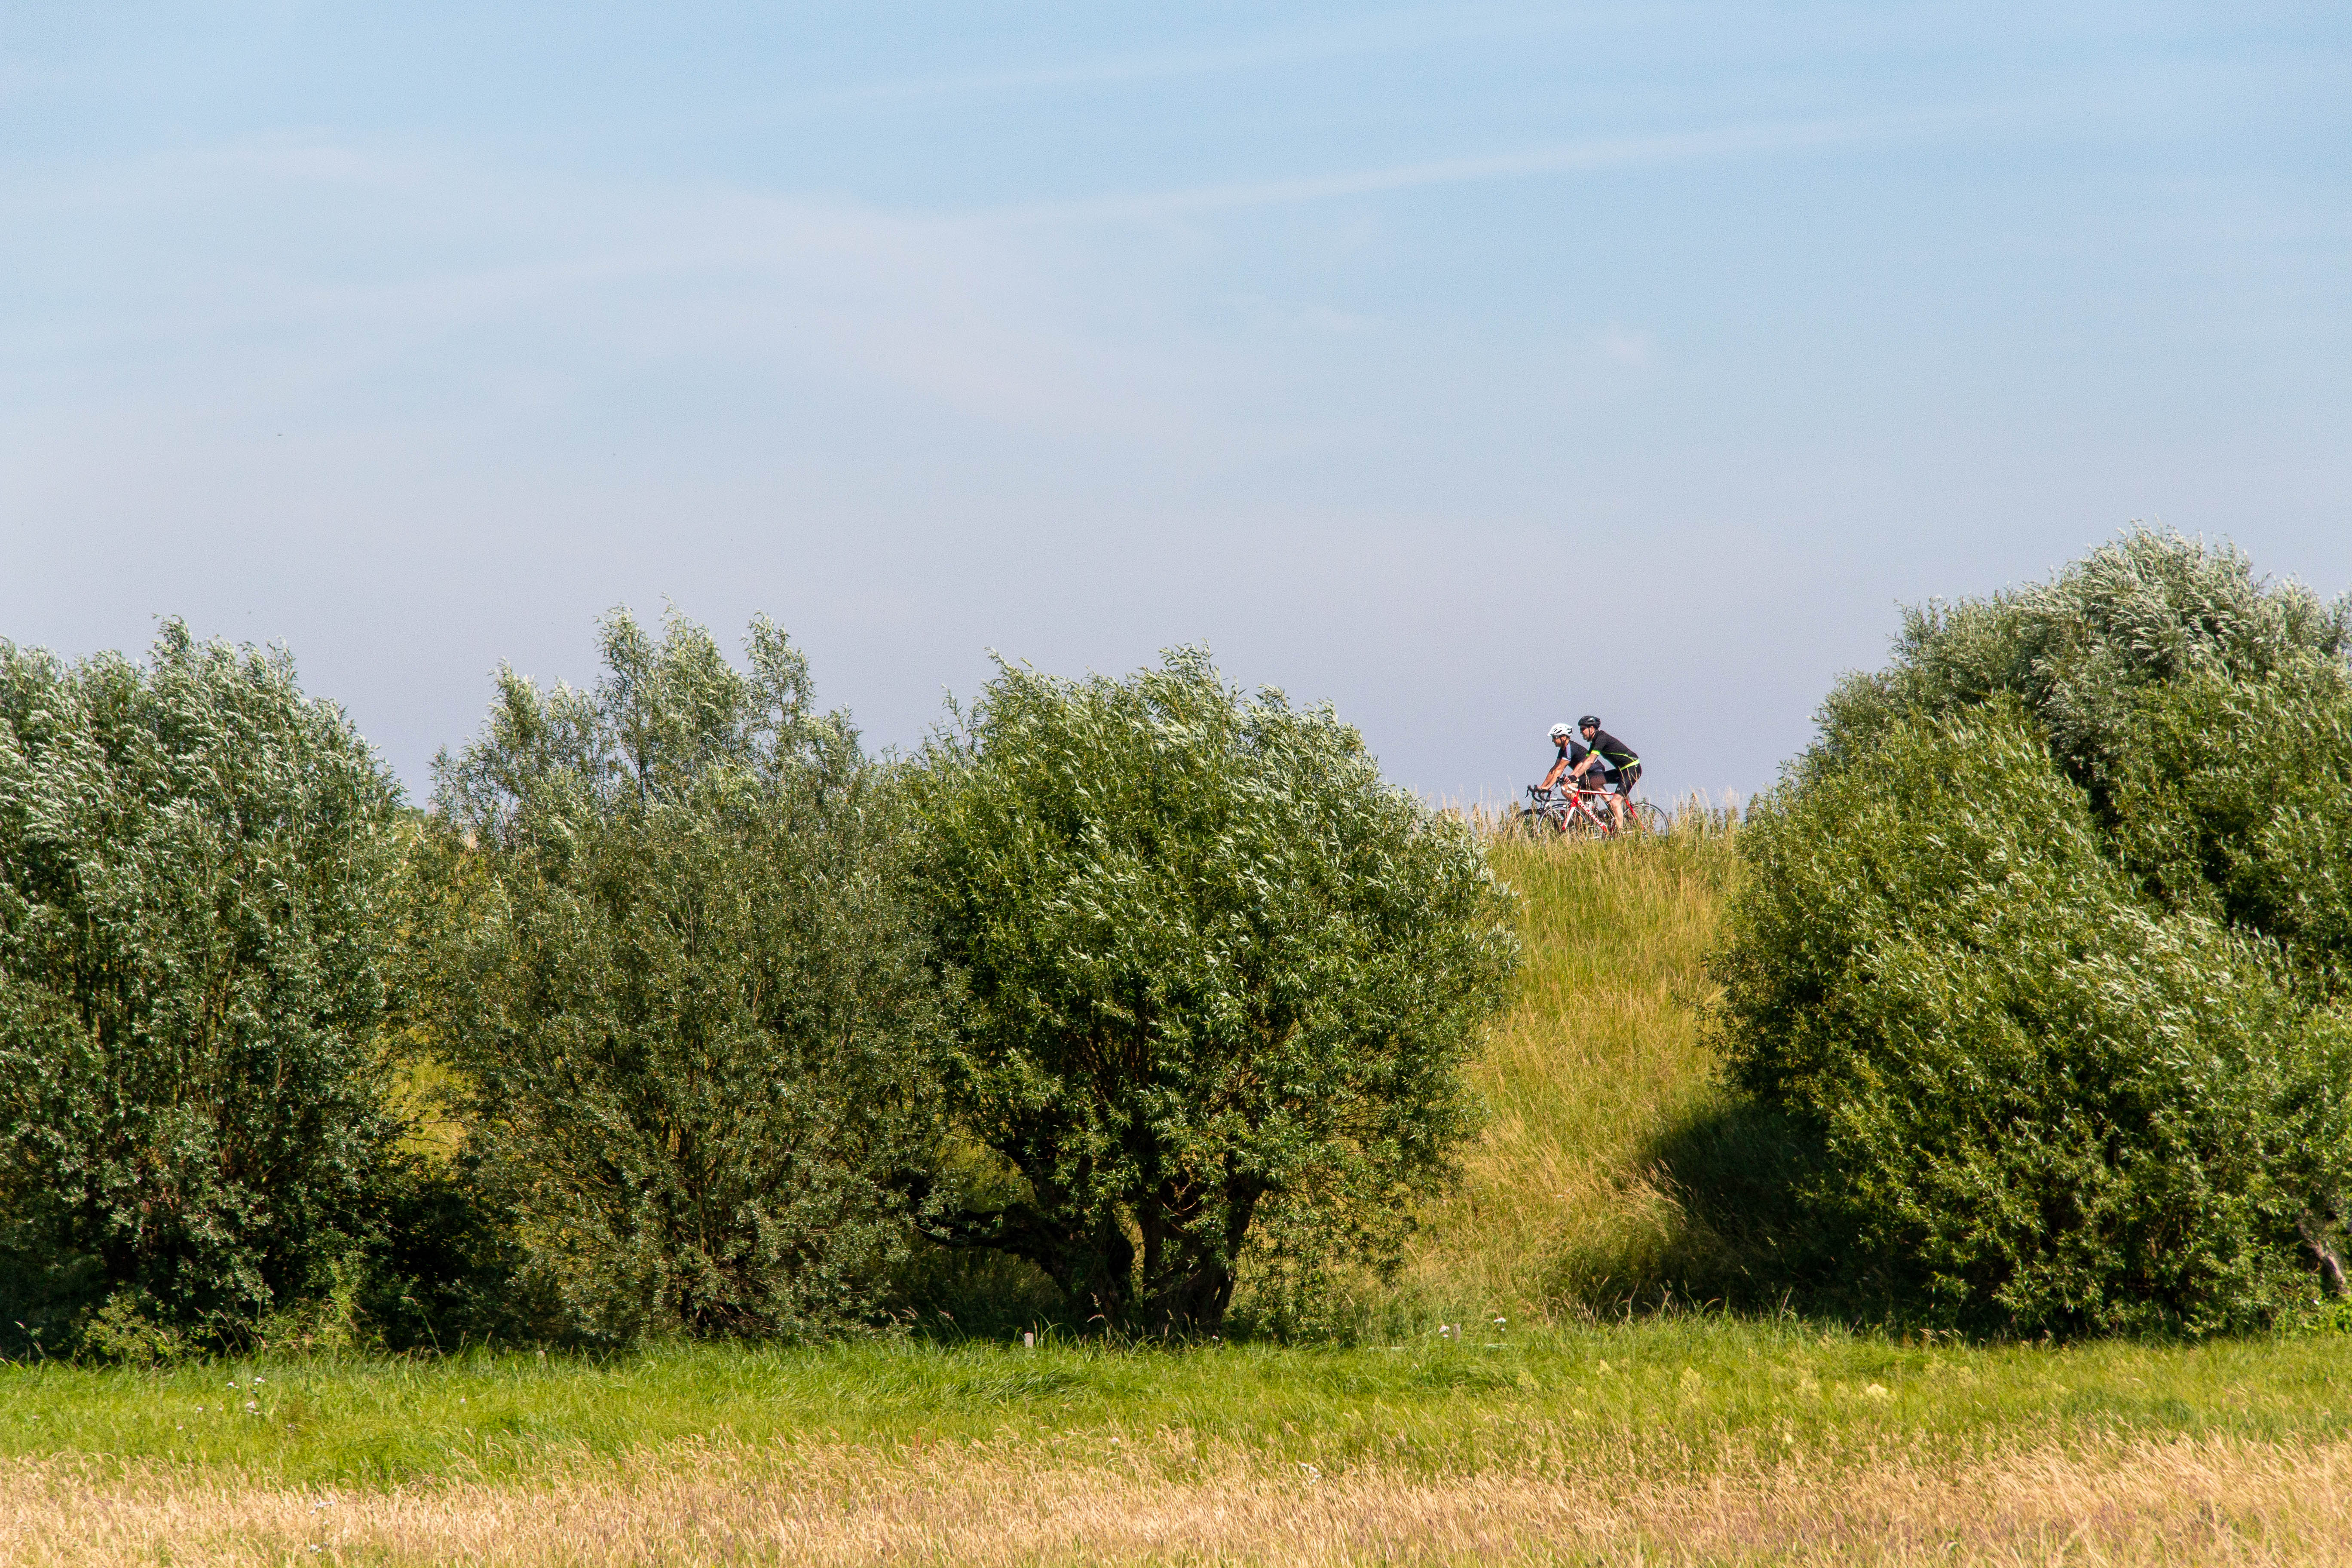
cyclists, dutch, dyke, trees, landscape, tree, natural landscape, vegetation, grassland, pasture, meadow, natural environment, field, grass, grass family, biome, land lot, woody plant, rural area, prairie, shrubland, plant, shrub, sky, farm, plain, plant community, temperate broadleaf and mixed forest, forest, crop